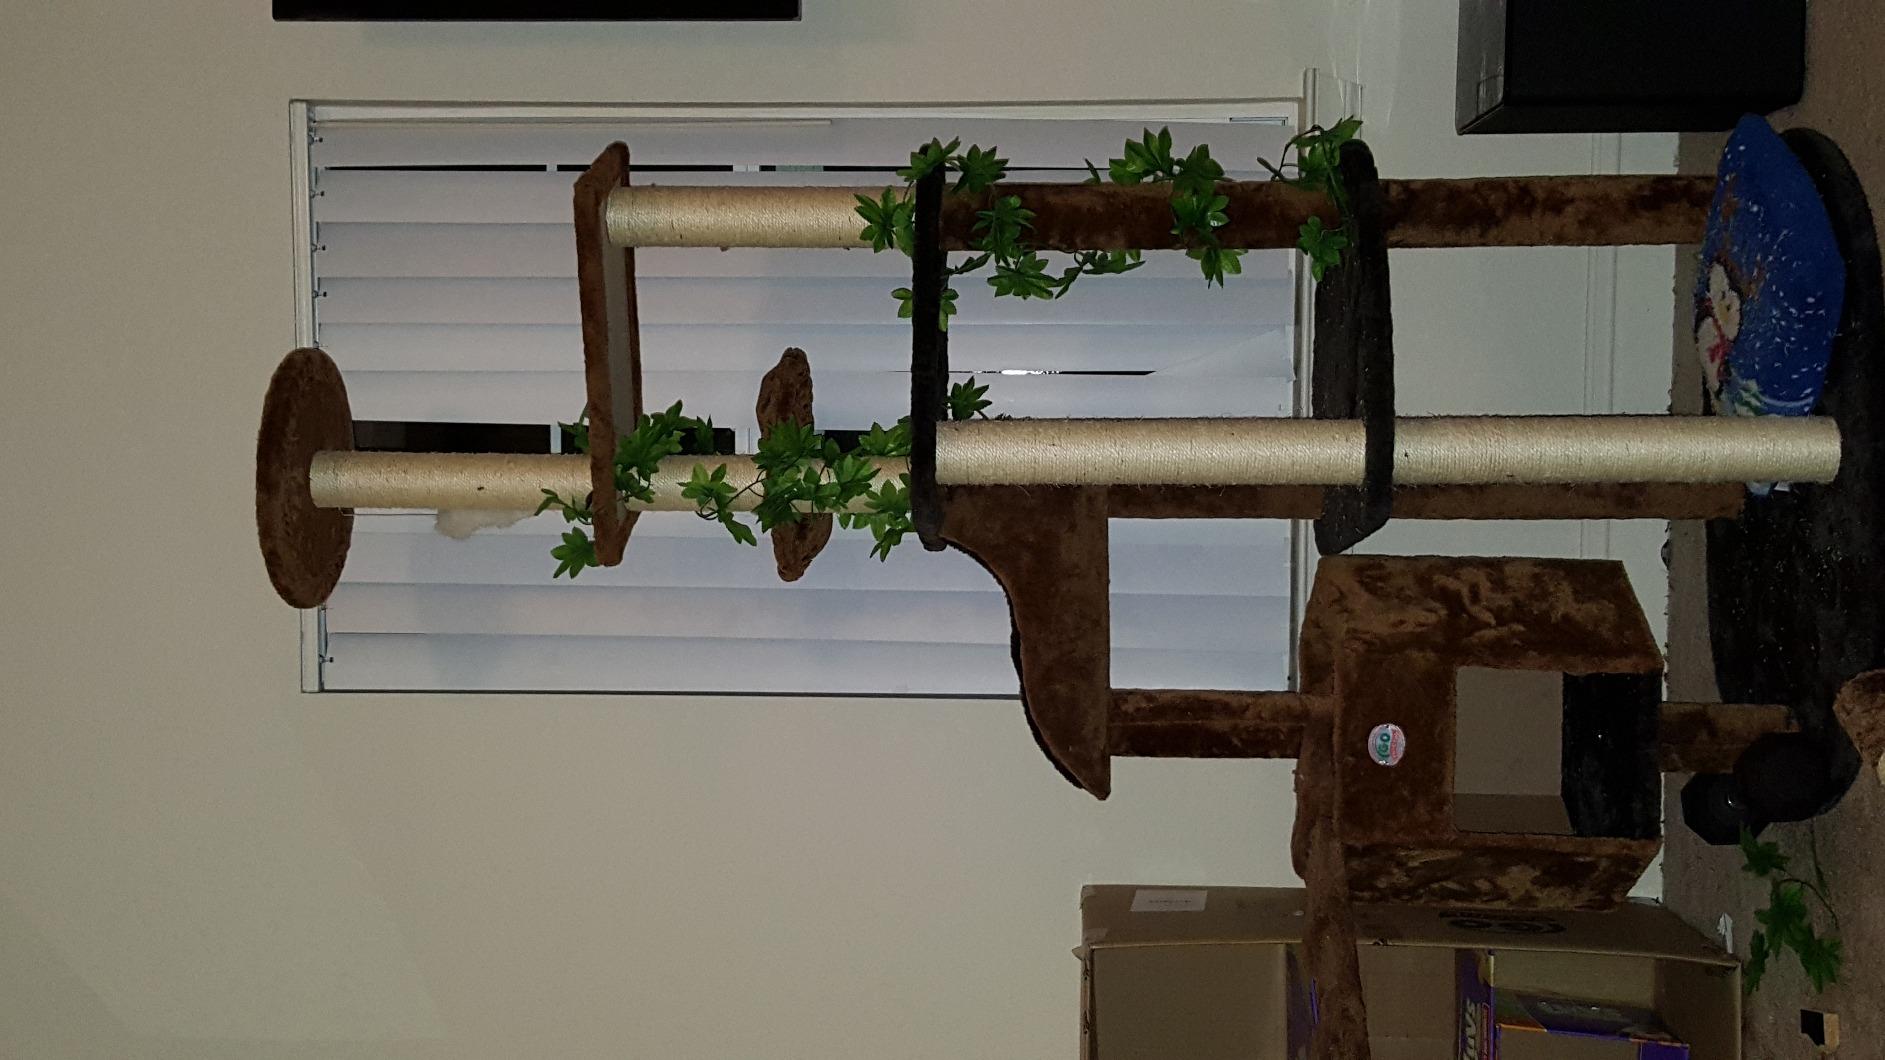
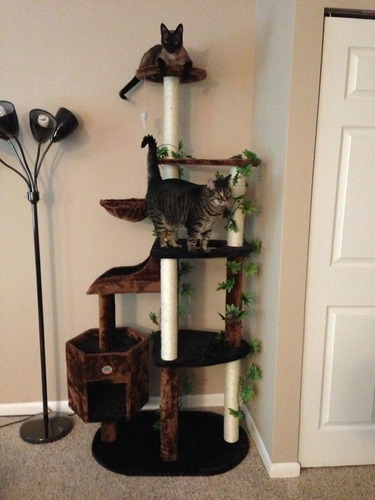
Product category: items_cat tree
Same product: yes